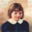
Label: girl